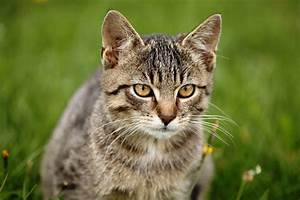
Label: cat